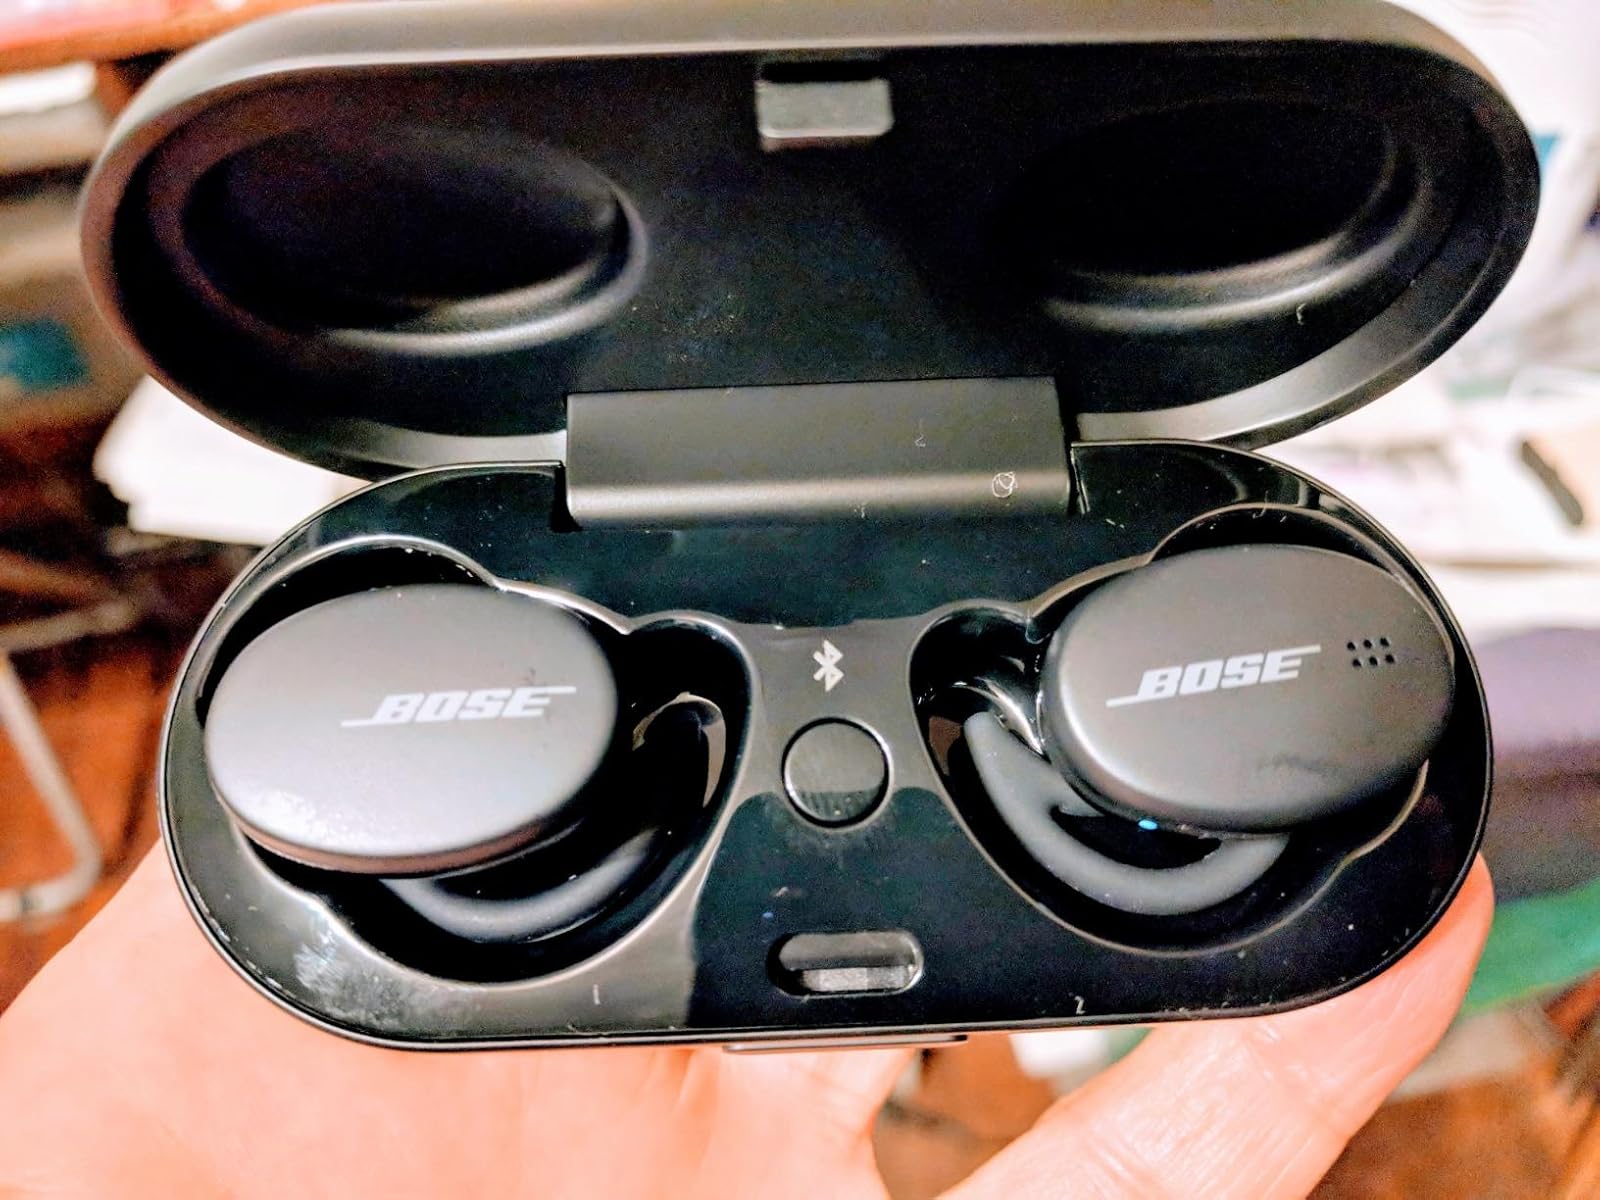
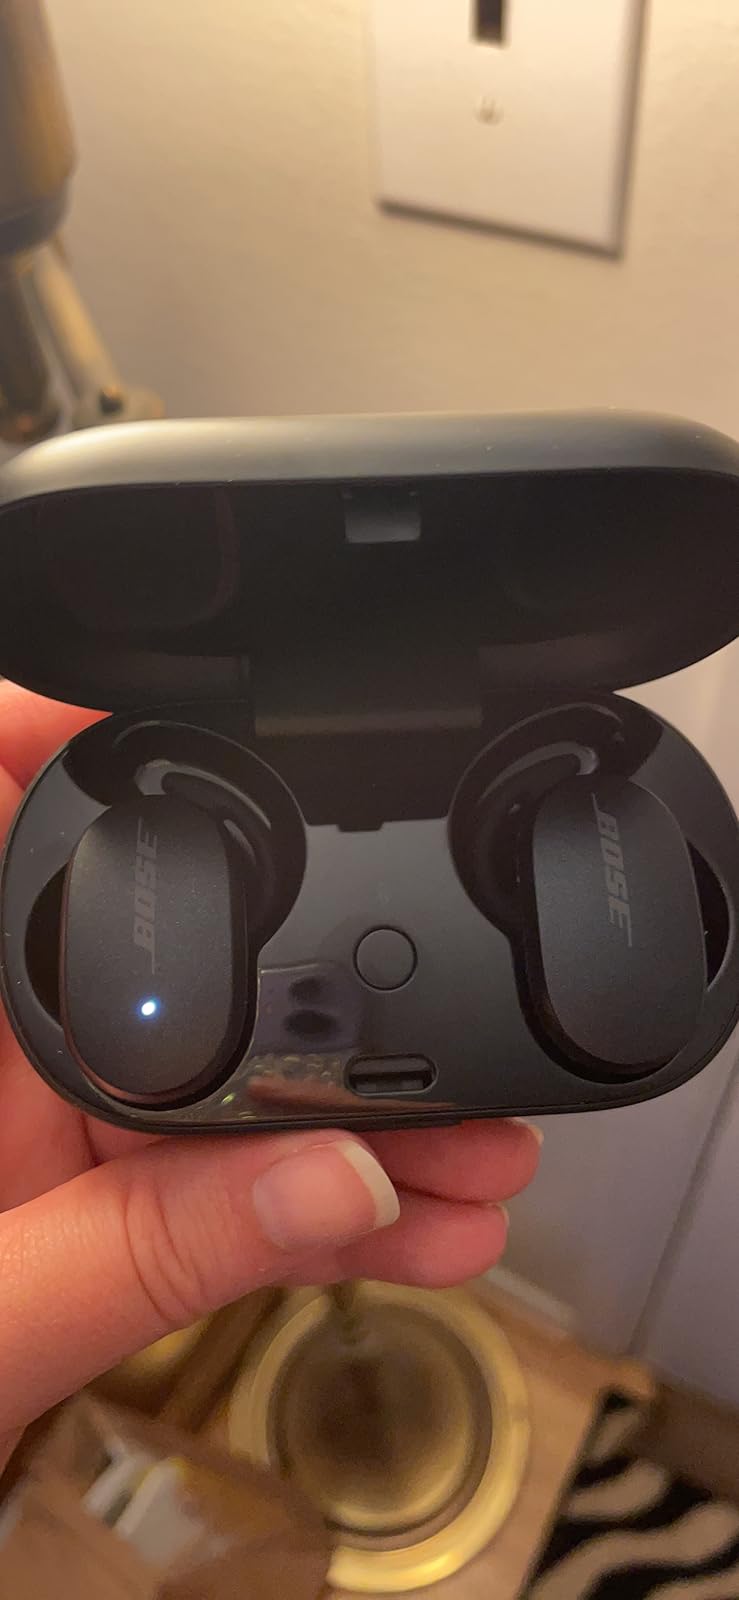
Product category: earbuds
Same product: no